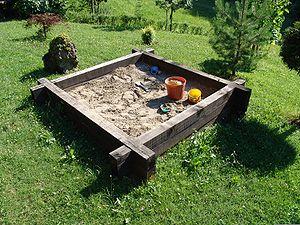
Un bac à sable, ou carré de sable en français canadien, est un récipient rempli de sable. On en trouve le plus souvent sur les terrains de jeux. Ils permettent aux enfants de s'amuser en faisant des châteaux de sable avec des seaux, en utilisant des outils comme râteaux et pelles, ou encore en apprenant à manipuler le sable.